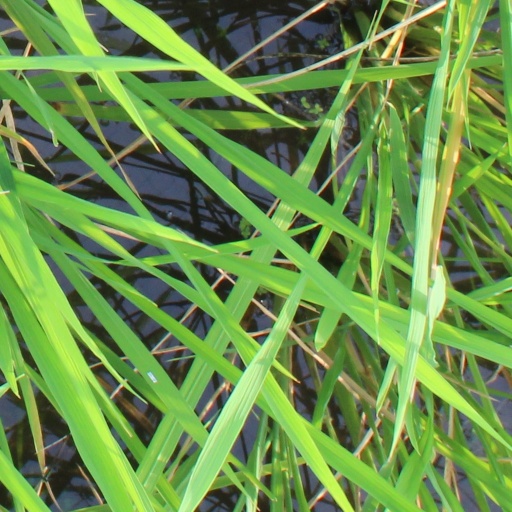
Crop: rice